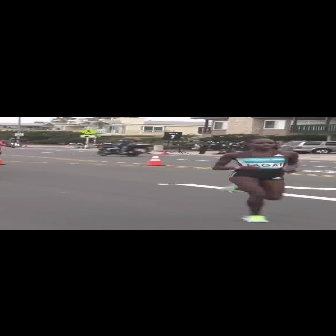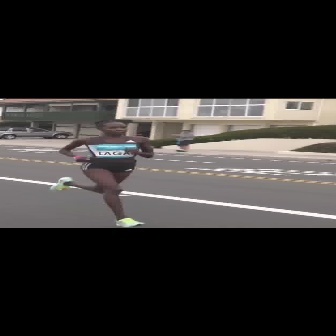
  Please identify the target specified by the bounding box [211,136,297,222] in the first image and locate it in the second image. Return the coordinates in [x_min,y_min,x_max,y_max] format.
Answer: [46,118,154,227]